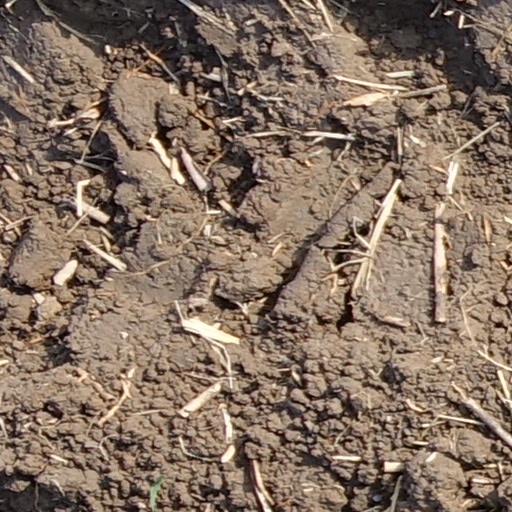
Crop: wheat